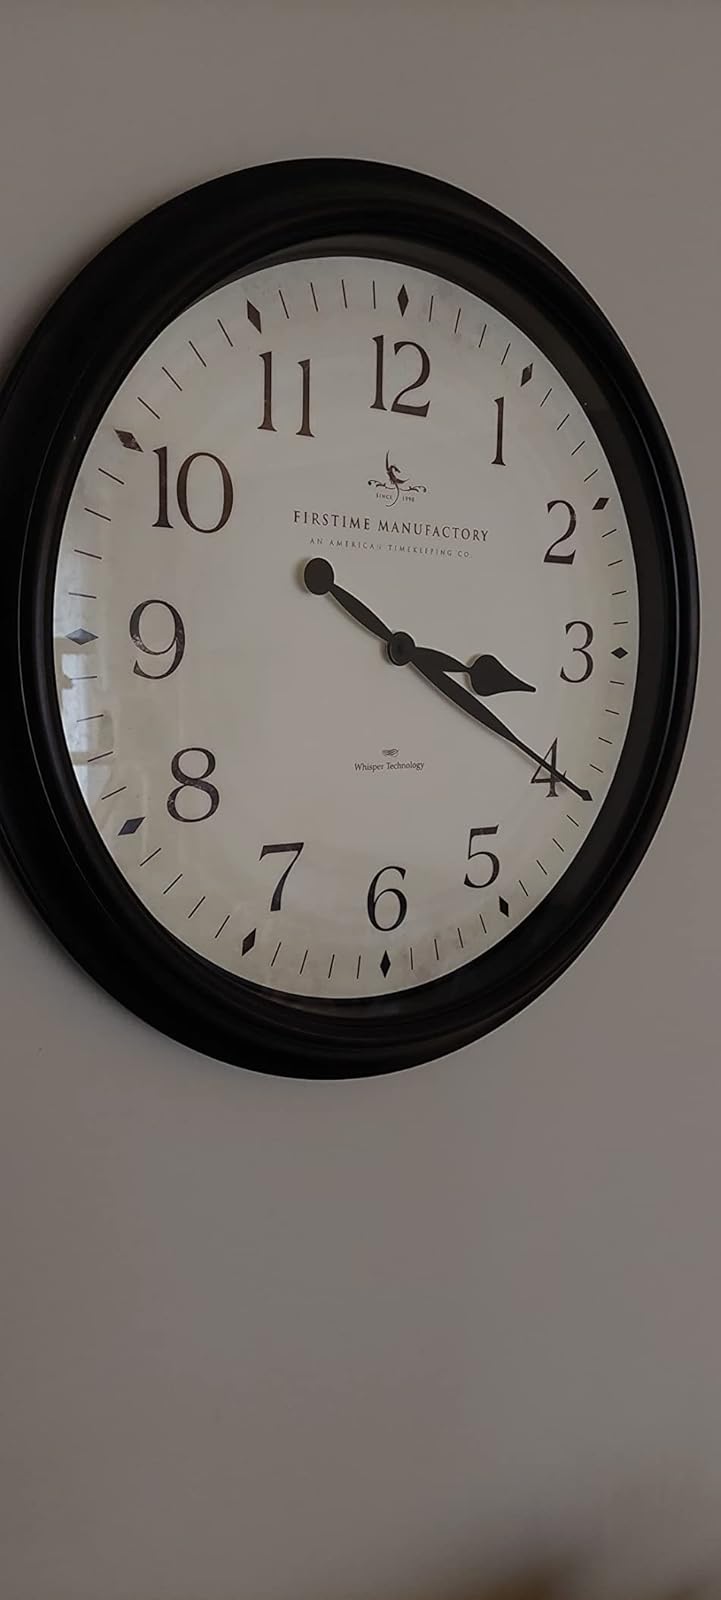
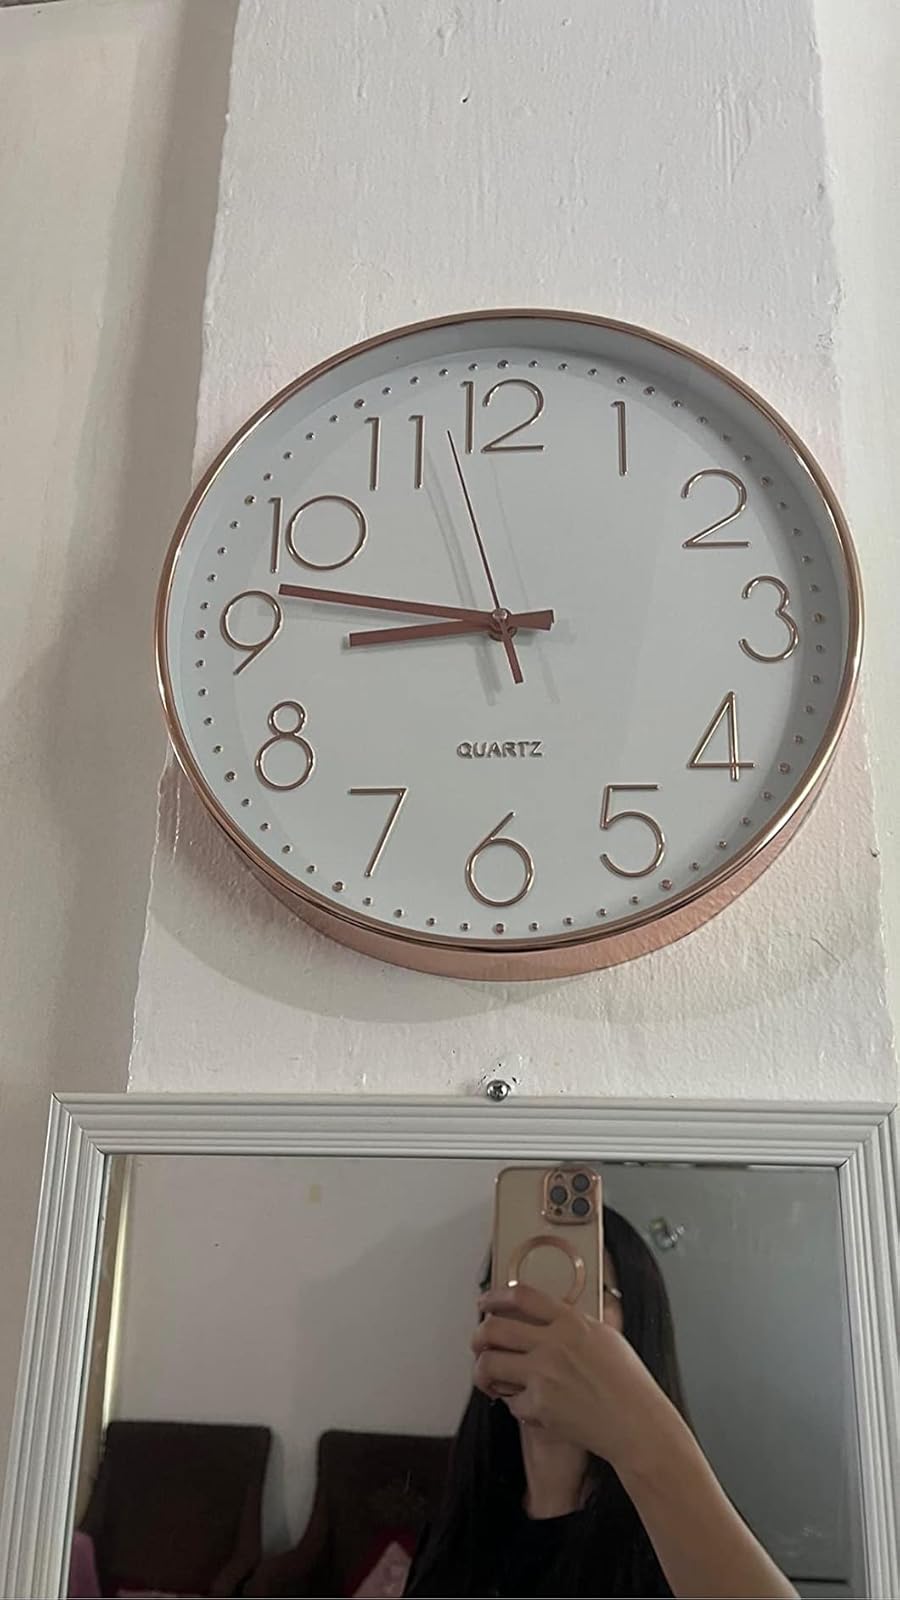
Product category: clock
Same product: no